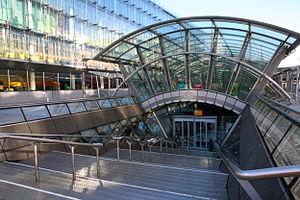
La gare de Bruxelles-Luxembourg, anciennement dite notamment « Bruxelles Quartier-Léopold », est une gare ferroviaire belge des lignes 161 et 161A située à Ixelles, place du Luxembourg, près de l'Espace Léopold du Parlement européen, dans le quartier Léopold de la ville de Bruxelles.